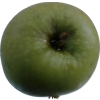
Label: Apple 12